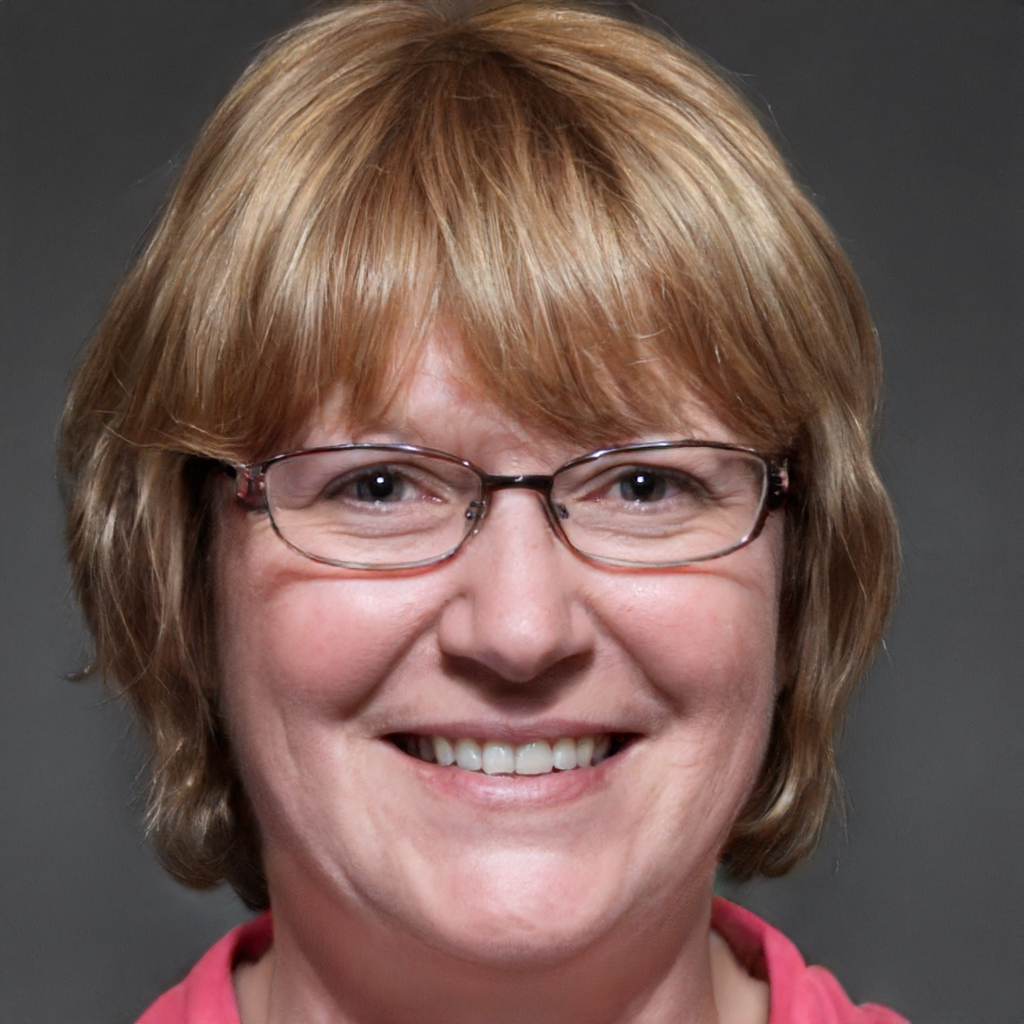
Portrait style: Real Portrait